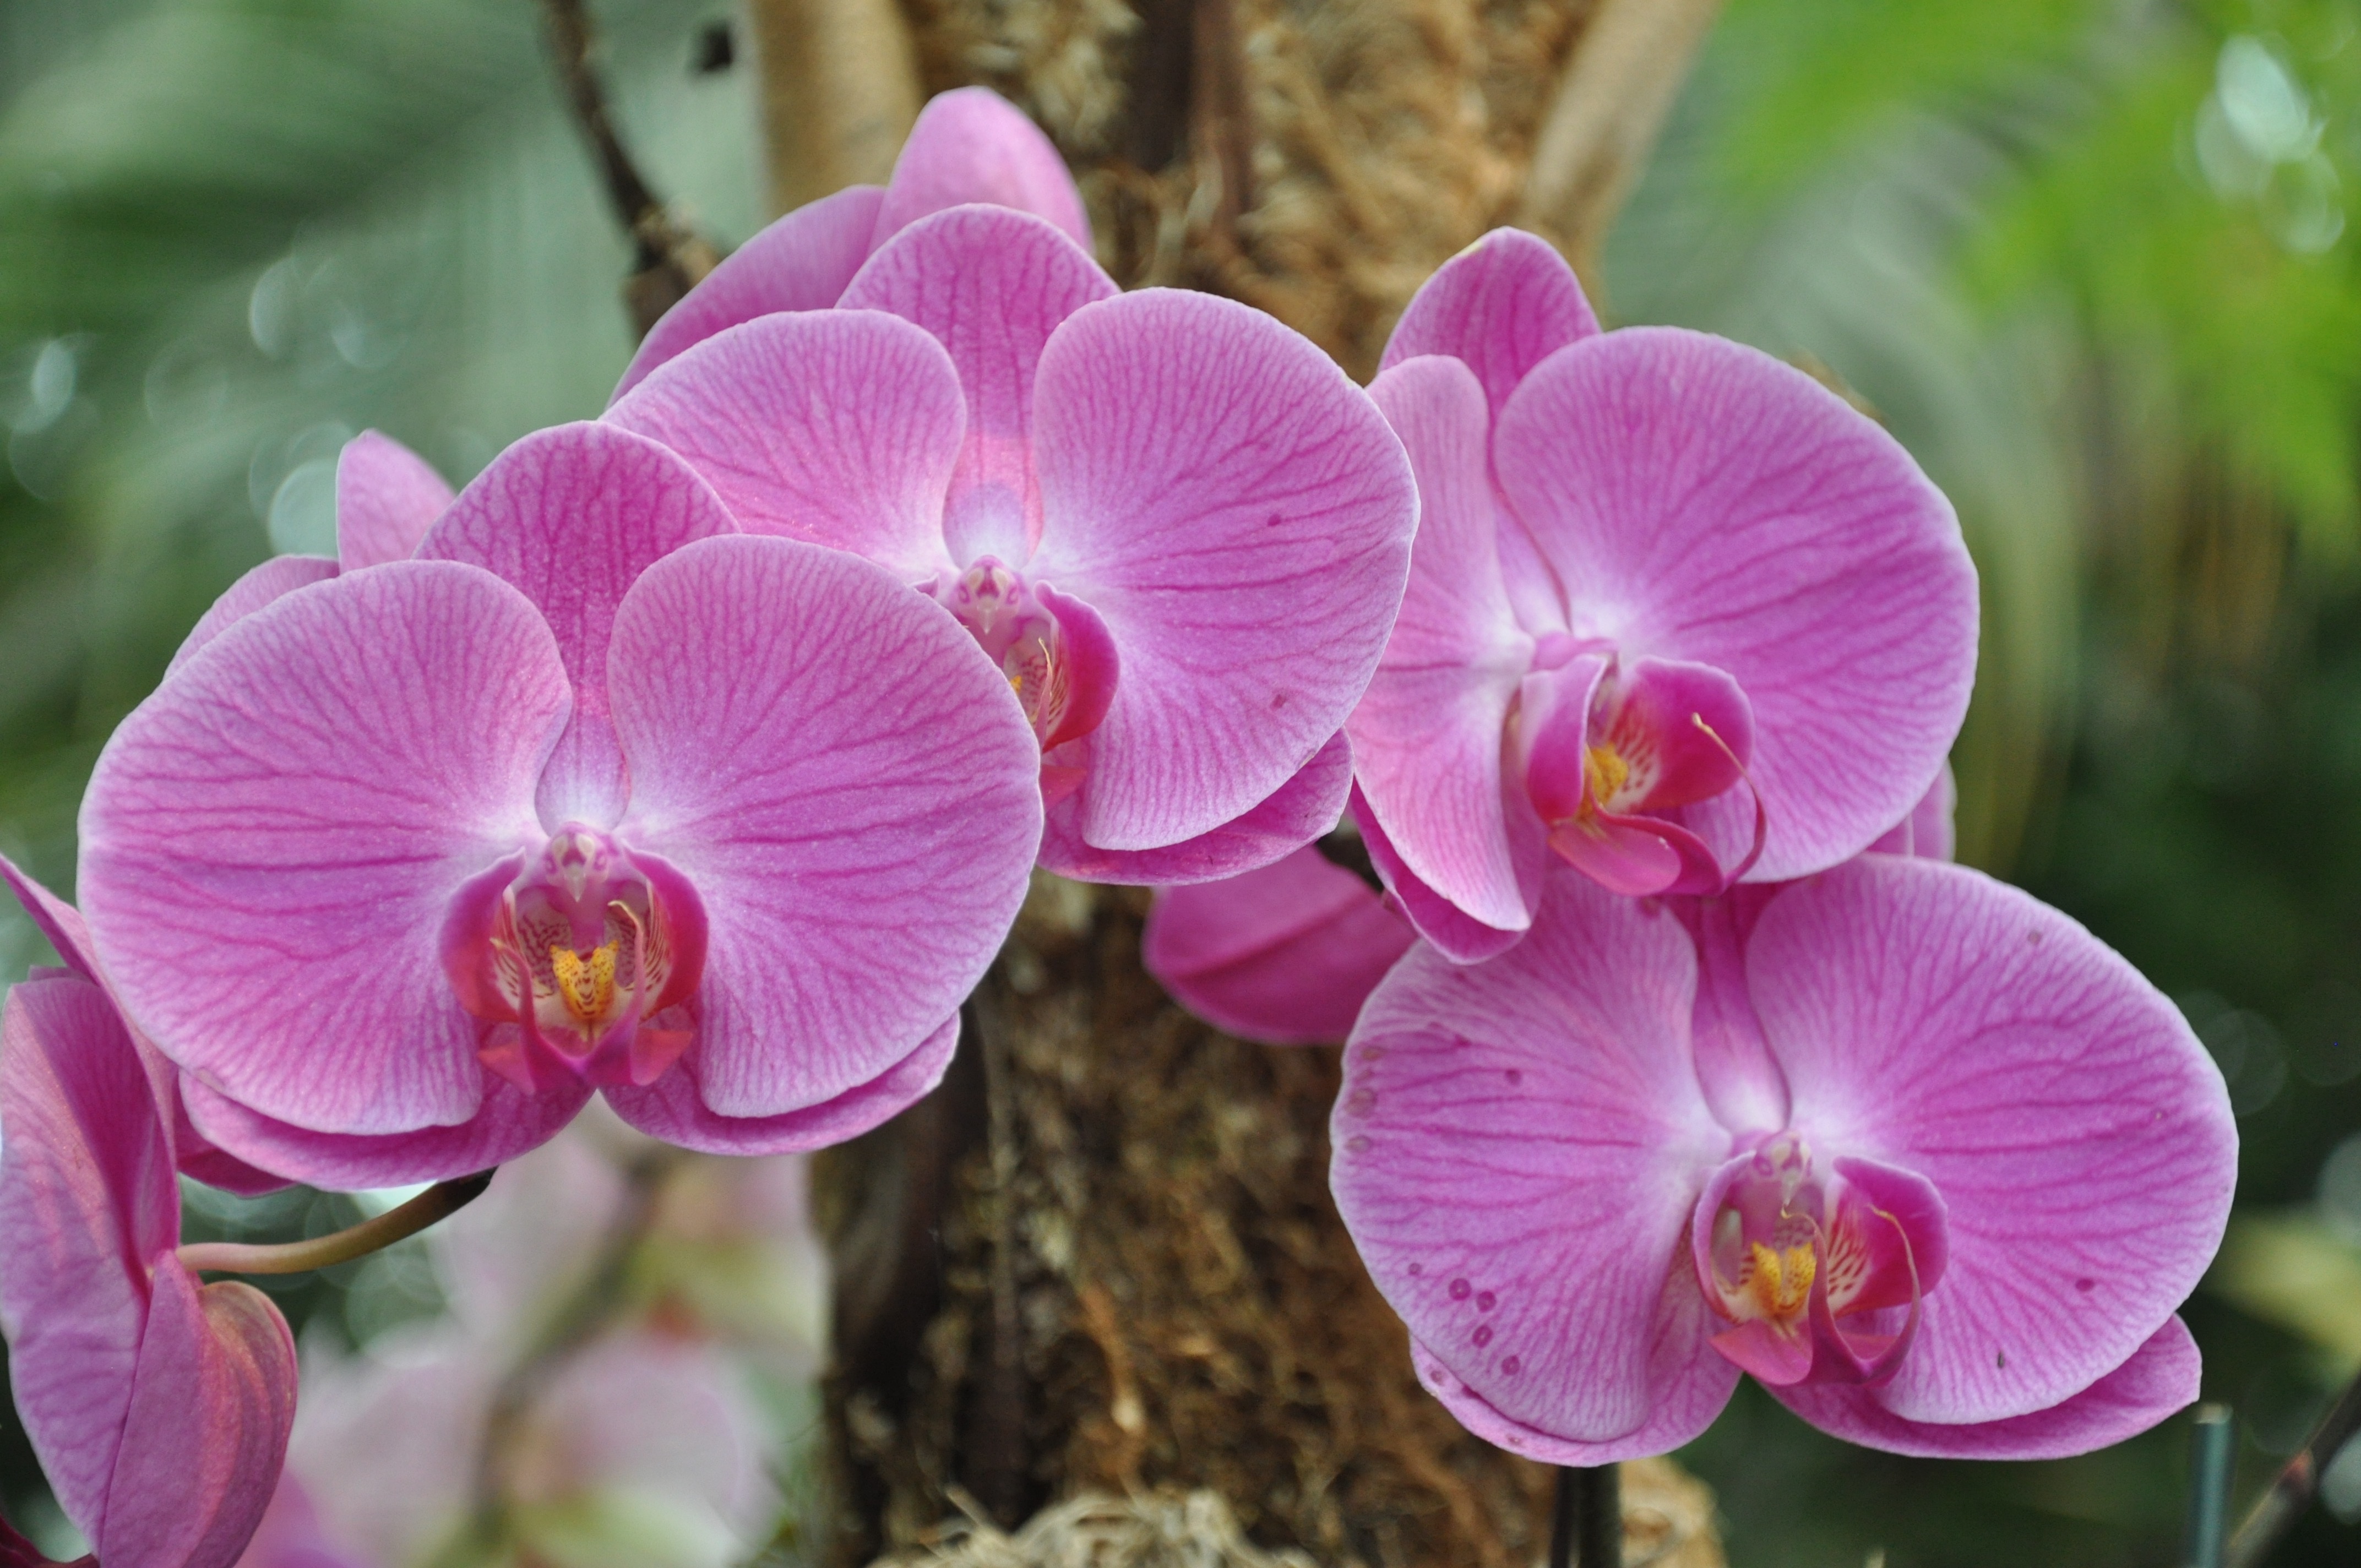
nature, plant, flower, petal, bloom, botany, garden, pink, flora, orchid, flowers, orchids, flowering plant, cattleya, land plant, moth orchid, christmas orchid, ny botanical gardens